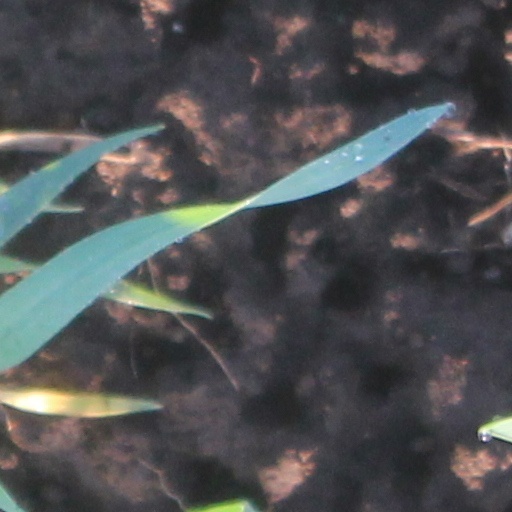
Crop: wheat